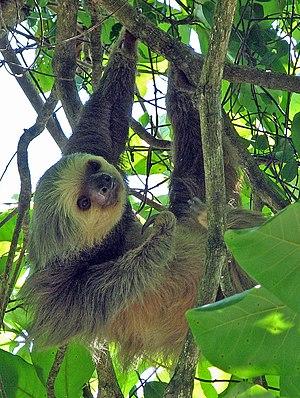
L'unau d'Hoffmann ou paresseux d’Hoffmann est une des deux espèces d'unaus, avec le paresseux à deux doigts.